Luís Matoso

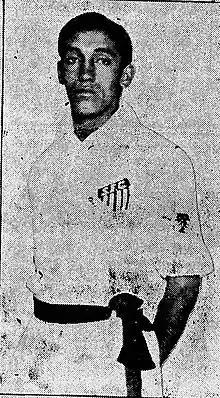
Feitiço in 1936

Luis Macedo Matoso (29 December 1901 – 23 August 1985), known as Feitiço, was a Brazilian footballer who played as a forward. He played for the Brazil national team and was six times top scorer of the State championship of São Paulo.